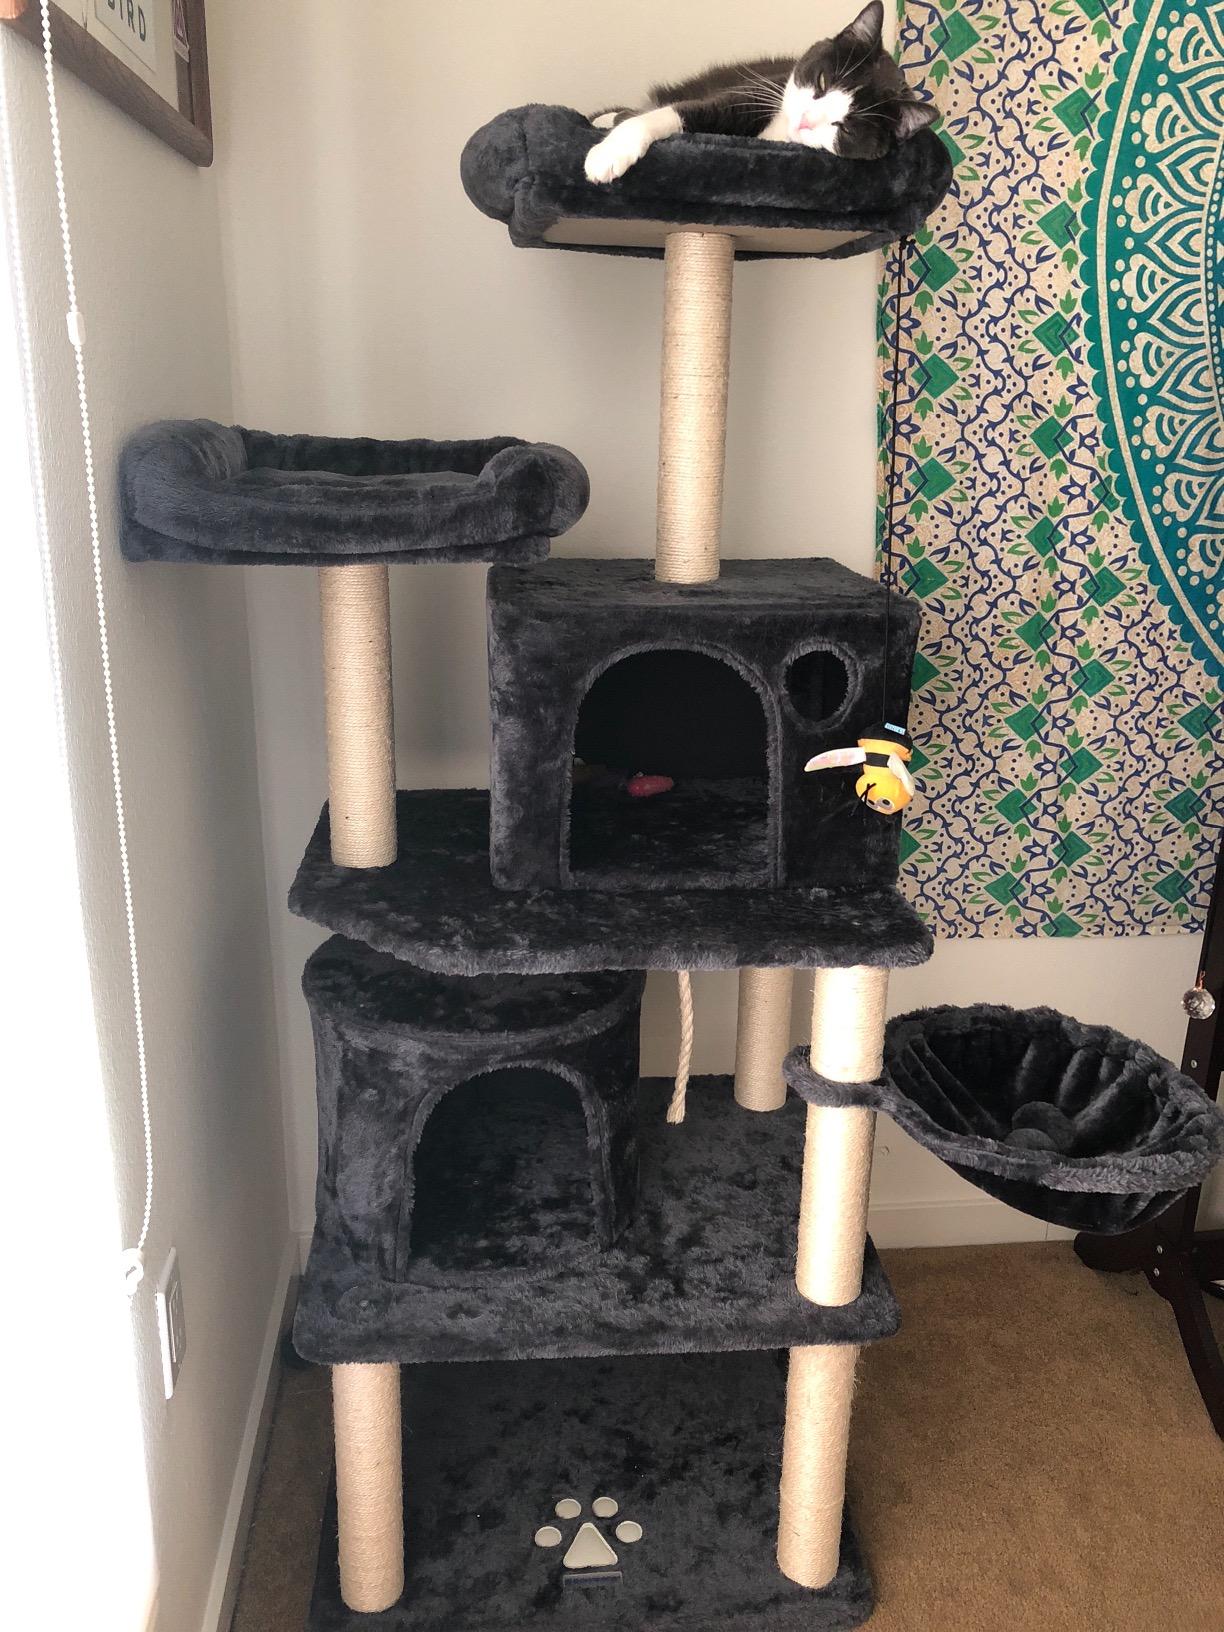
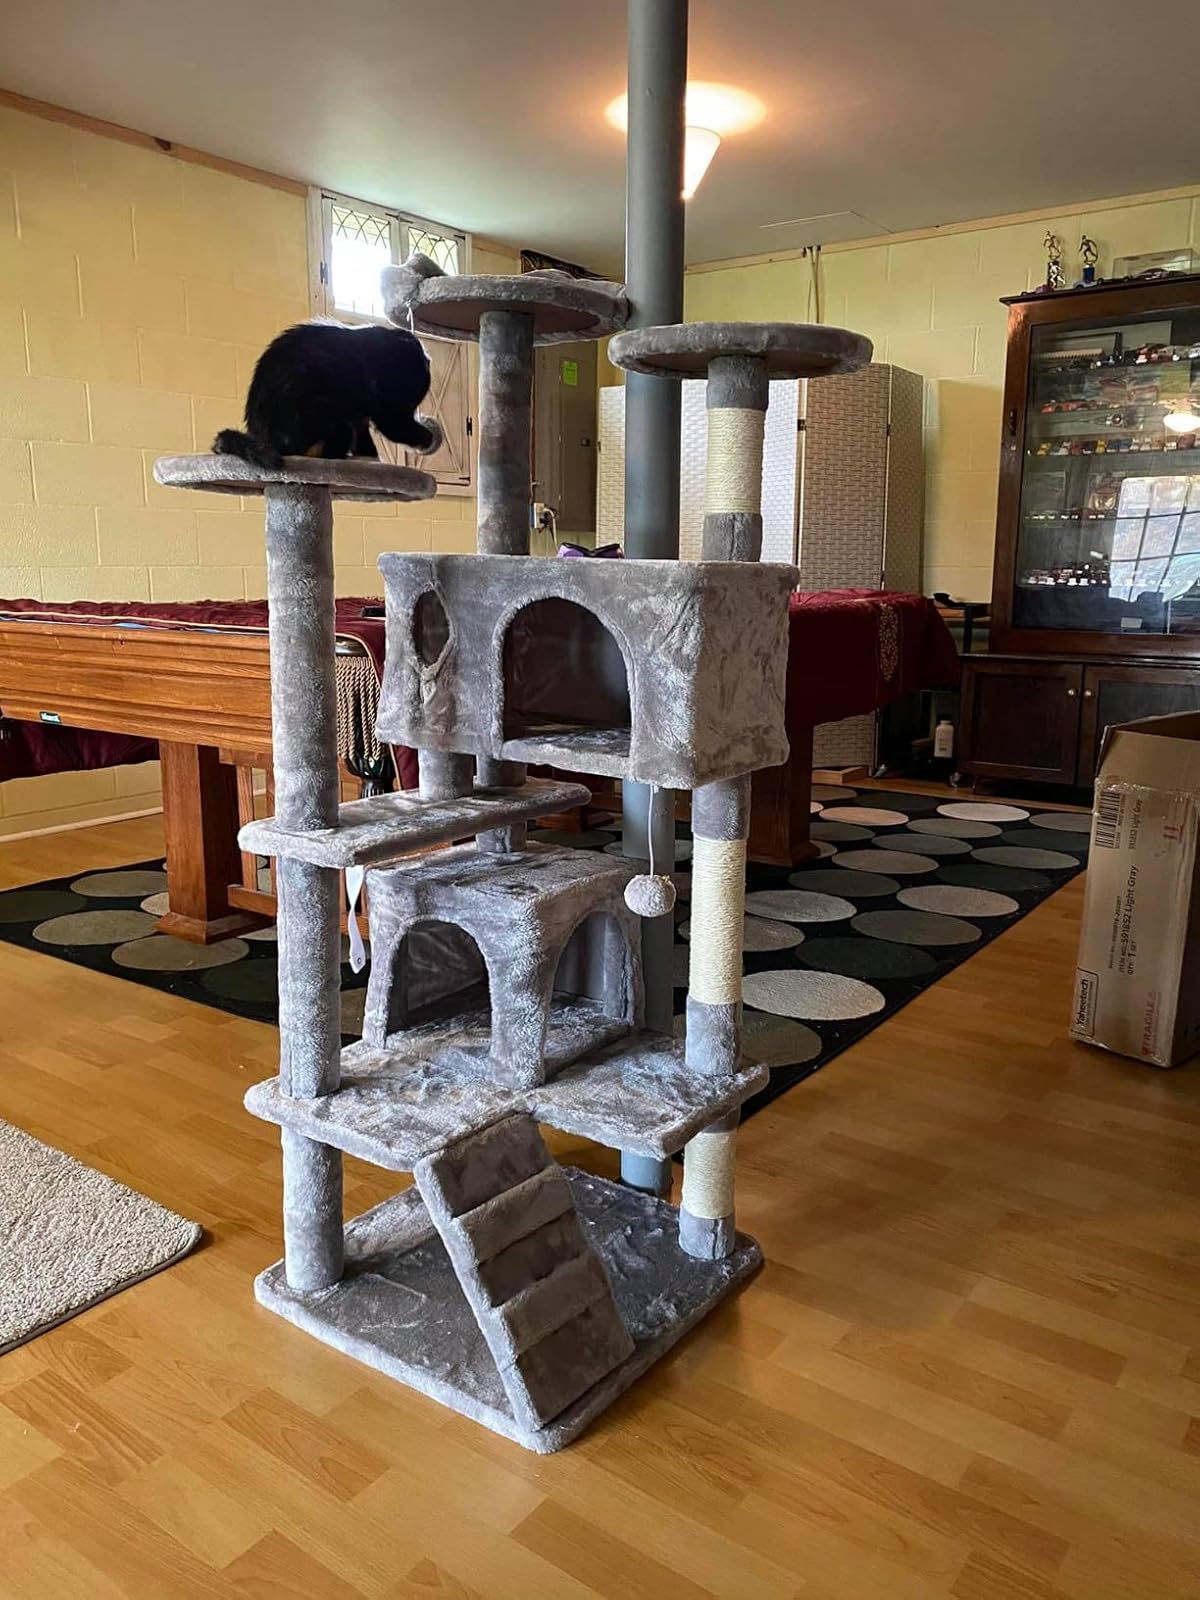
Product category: items_cat tree
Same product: no